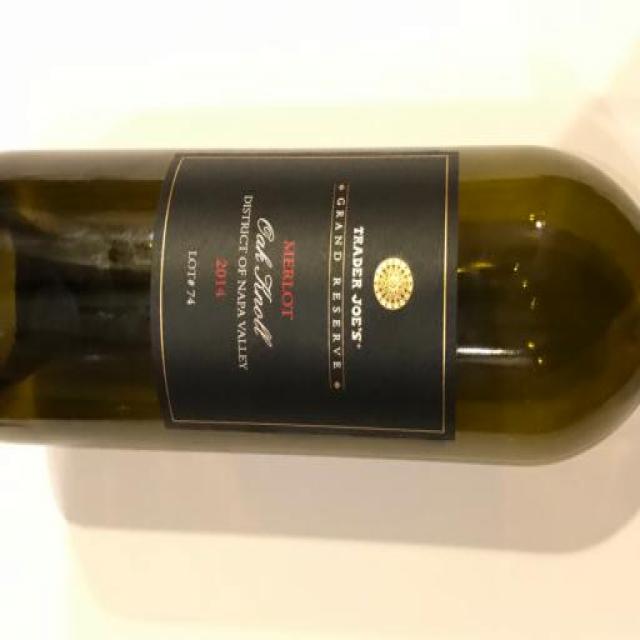
Label: Glass